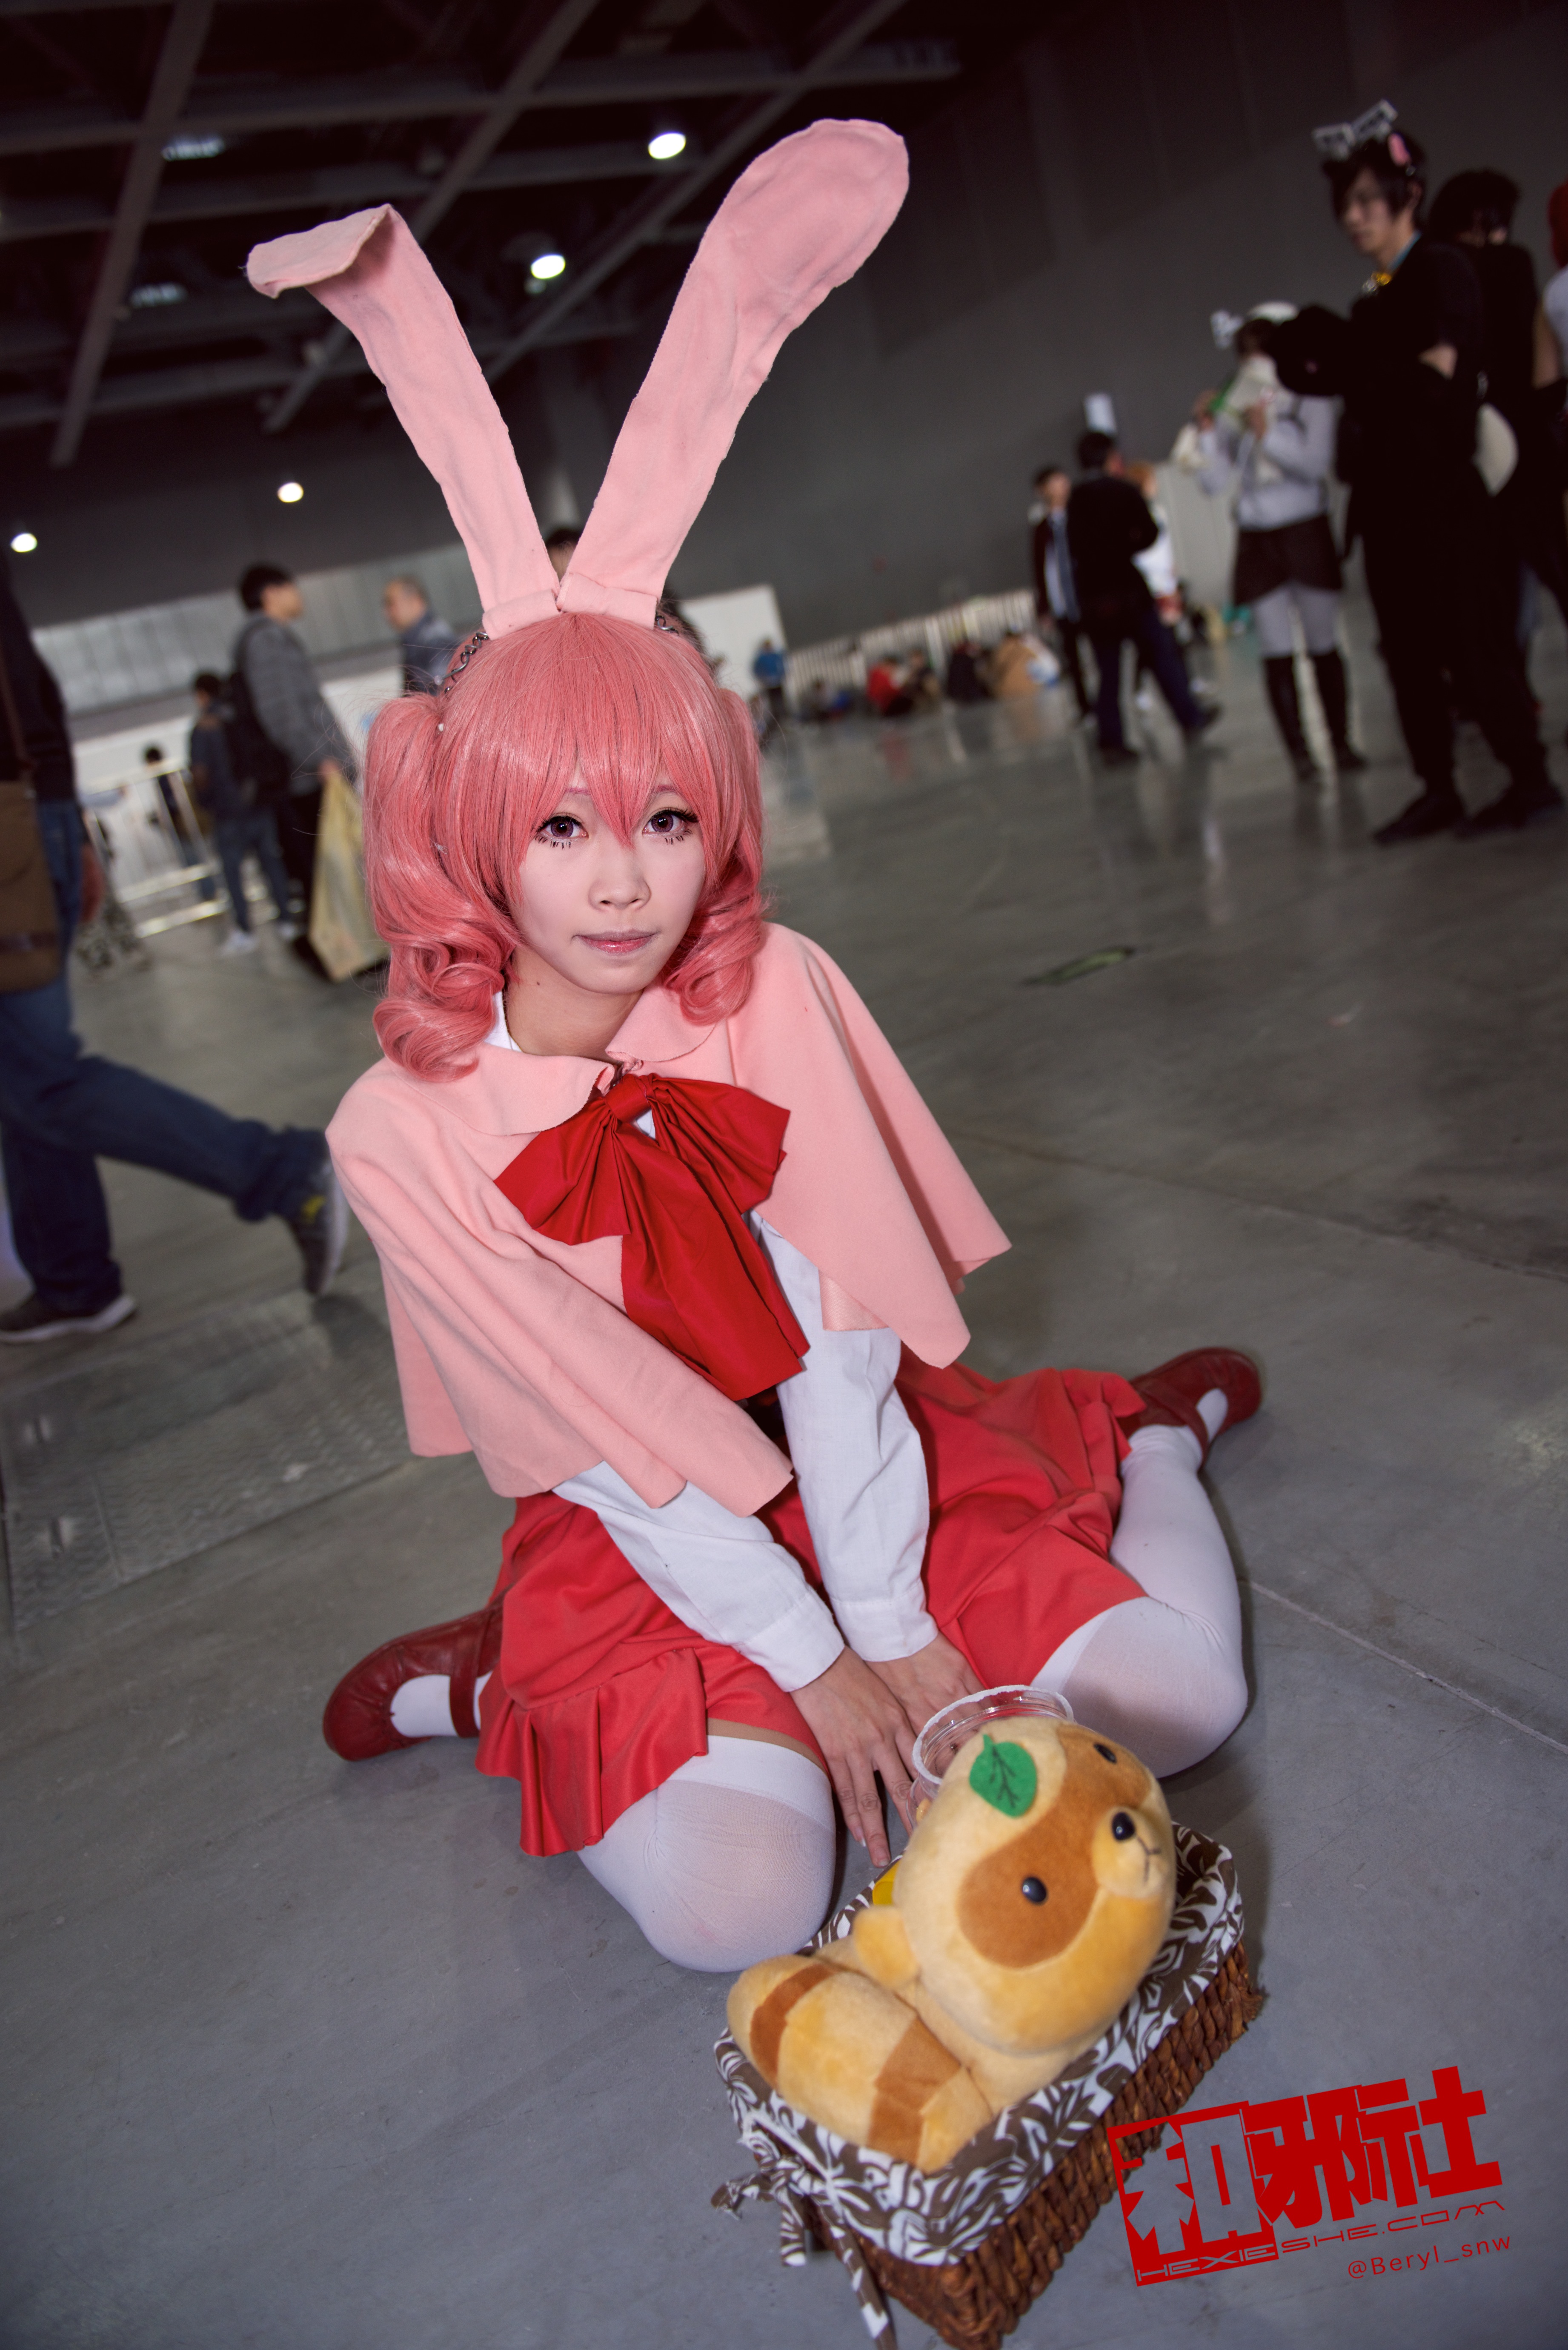
girl, play, cute, portrait, nikon, clothing, cosplay, girls, japanese, f28, 2470, costume, d800e, anime, comic, comiccon